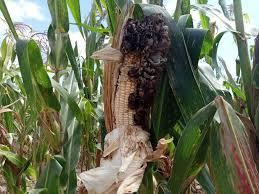
Hapa bila shaka ni shambani na katika shamba hili kuna mimea ya mahindi a mimea hii ya mahindi kuna ile ambayo imepata ugonjwa ambao unaleta hasara kwa mavuno ya mahindi.